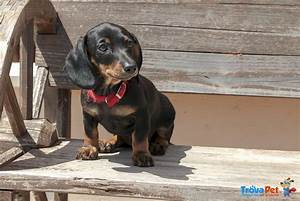
Label: cane